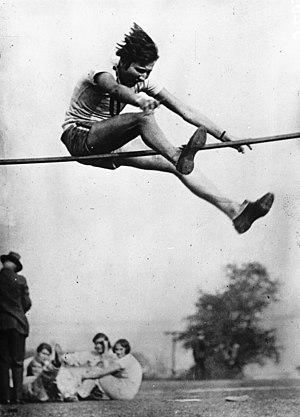
Jean Shiley, née le 20 novembre 1911 à Harrisburg en Pennsylvanie et morte le 11 mars 1998 à Los Angeles, est une athlète américaine, spécialiste du saut en hauteur.
Le sport féminin couvre l'ensemble des pratiques sportives féminines, professionnelles, amateurs ou de loisirs. Présent dans certaines civilisations antiques comme en témoignent des vestiges archéologiques, il semble connaître une éclipse relative au cours du Moyen Âge et surtout des Temps Modernes. Il réapparaît timidement sous la forme de gymnastique au cours du XIXᵉ siècle mais les formes sportives proprement dites ont beaucoup de difficulté à s'imposer et il faut attendre les Jeux olympiques de 1928 pour que le sport féminin fasse son apparition dans le programme olympique. Certaines disciplines sportives, notamment en compétition, connaissent une différenciation plus ou moins marquée entre femmes et hommes tandis que d'autres sports sont mixtes ou s'ouvrent progressivement à la mixité. Au XXIᵉ siècle, de très grandes disparités subsistent encore souvent dans le traitement des professionnalismes sportifs masculin et féminin.
L'épreuve du saut en hauteur féminin aux Jeux olympiques d'été de 1932 s'est déroulée le 7 août 1932 au Memorial Coliseum de Los Angeles, aux États-Unis. Elle est remportée par l'Américaine Jean Shiley.